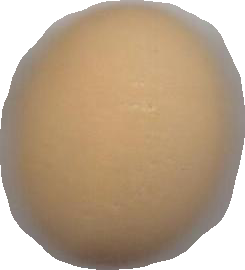
Variety: Grobogan